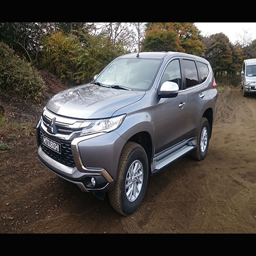
tv genre drove automobile model .